Dieter Sattler

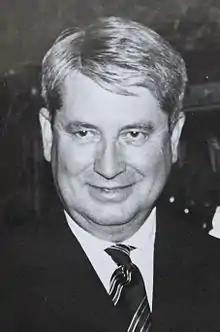

Dietler Sattler (2 February 1906 - 9 November 1968) was a German architect who became involved in politics, especially with respect to culture, the arts and foreign policy. Between 1966 and 1968 he served as the to the Holy See.